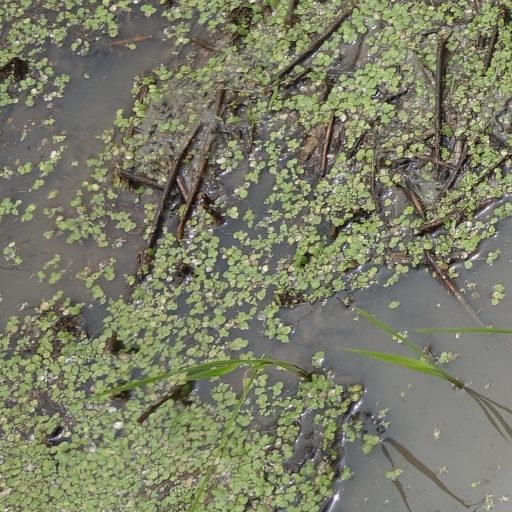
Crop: rice